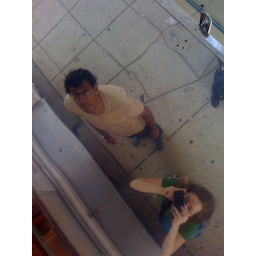
in the roof of the fruit cart